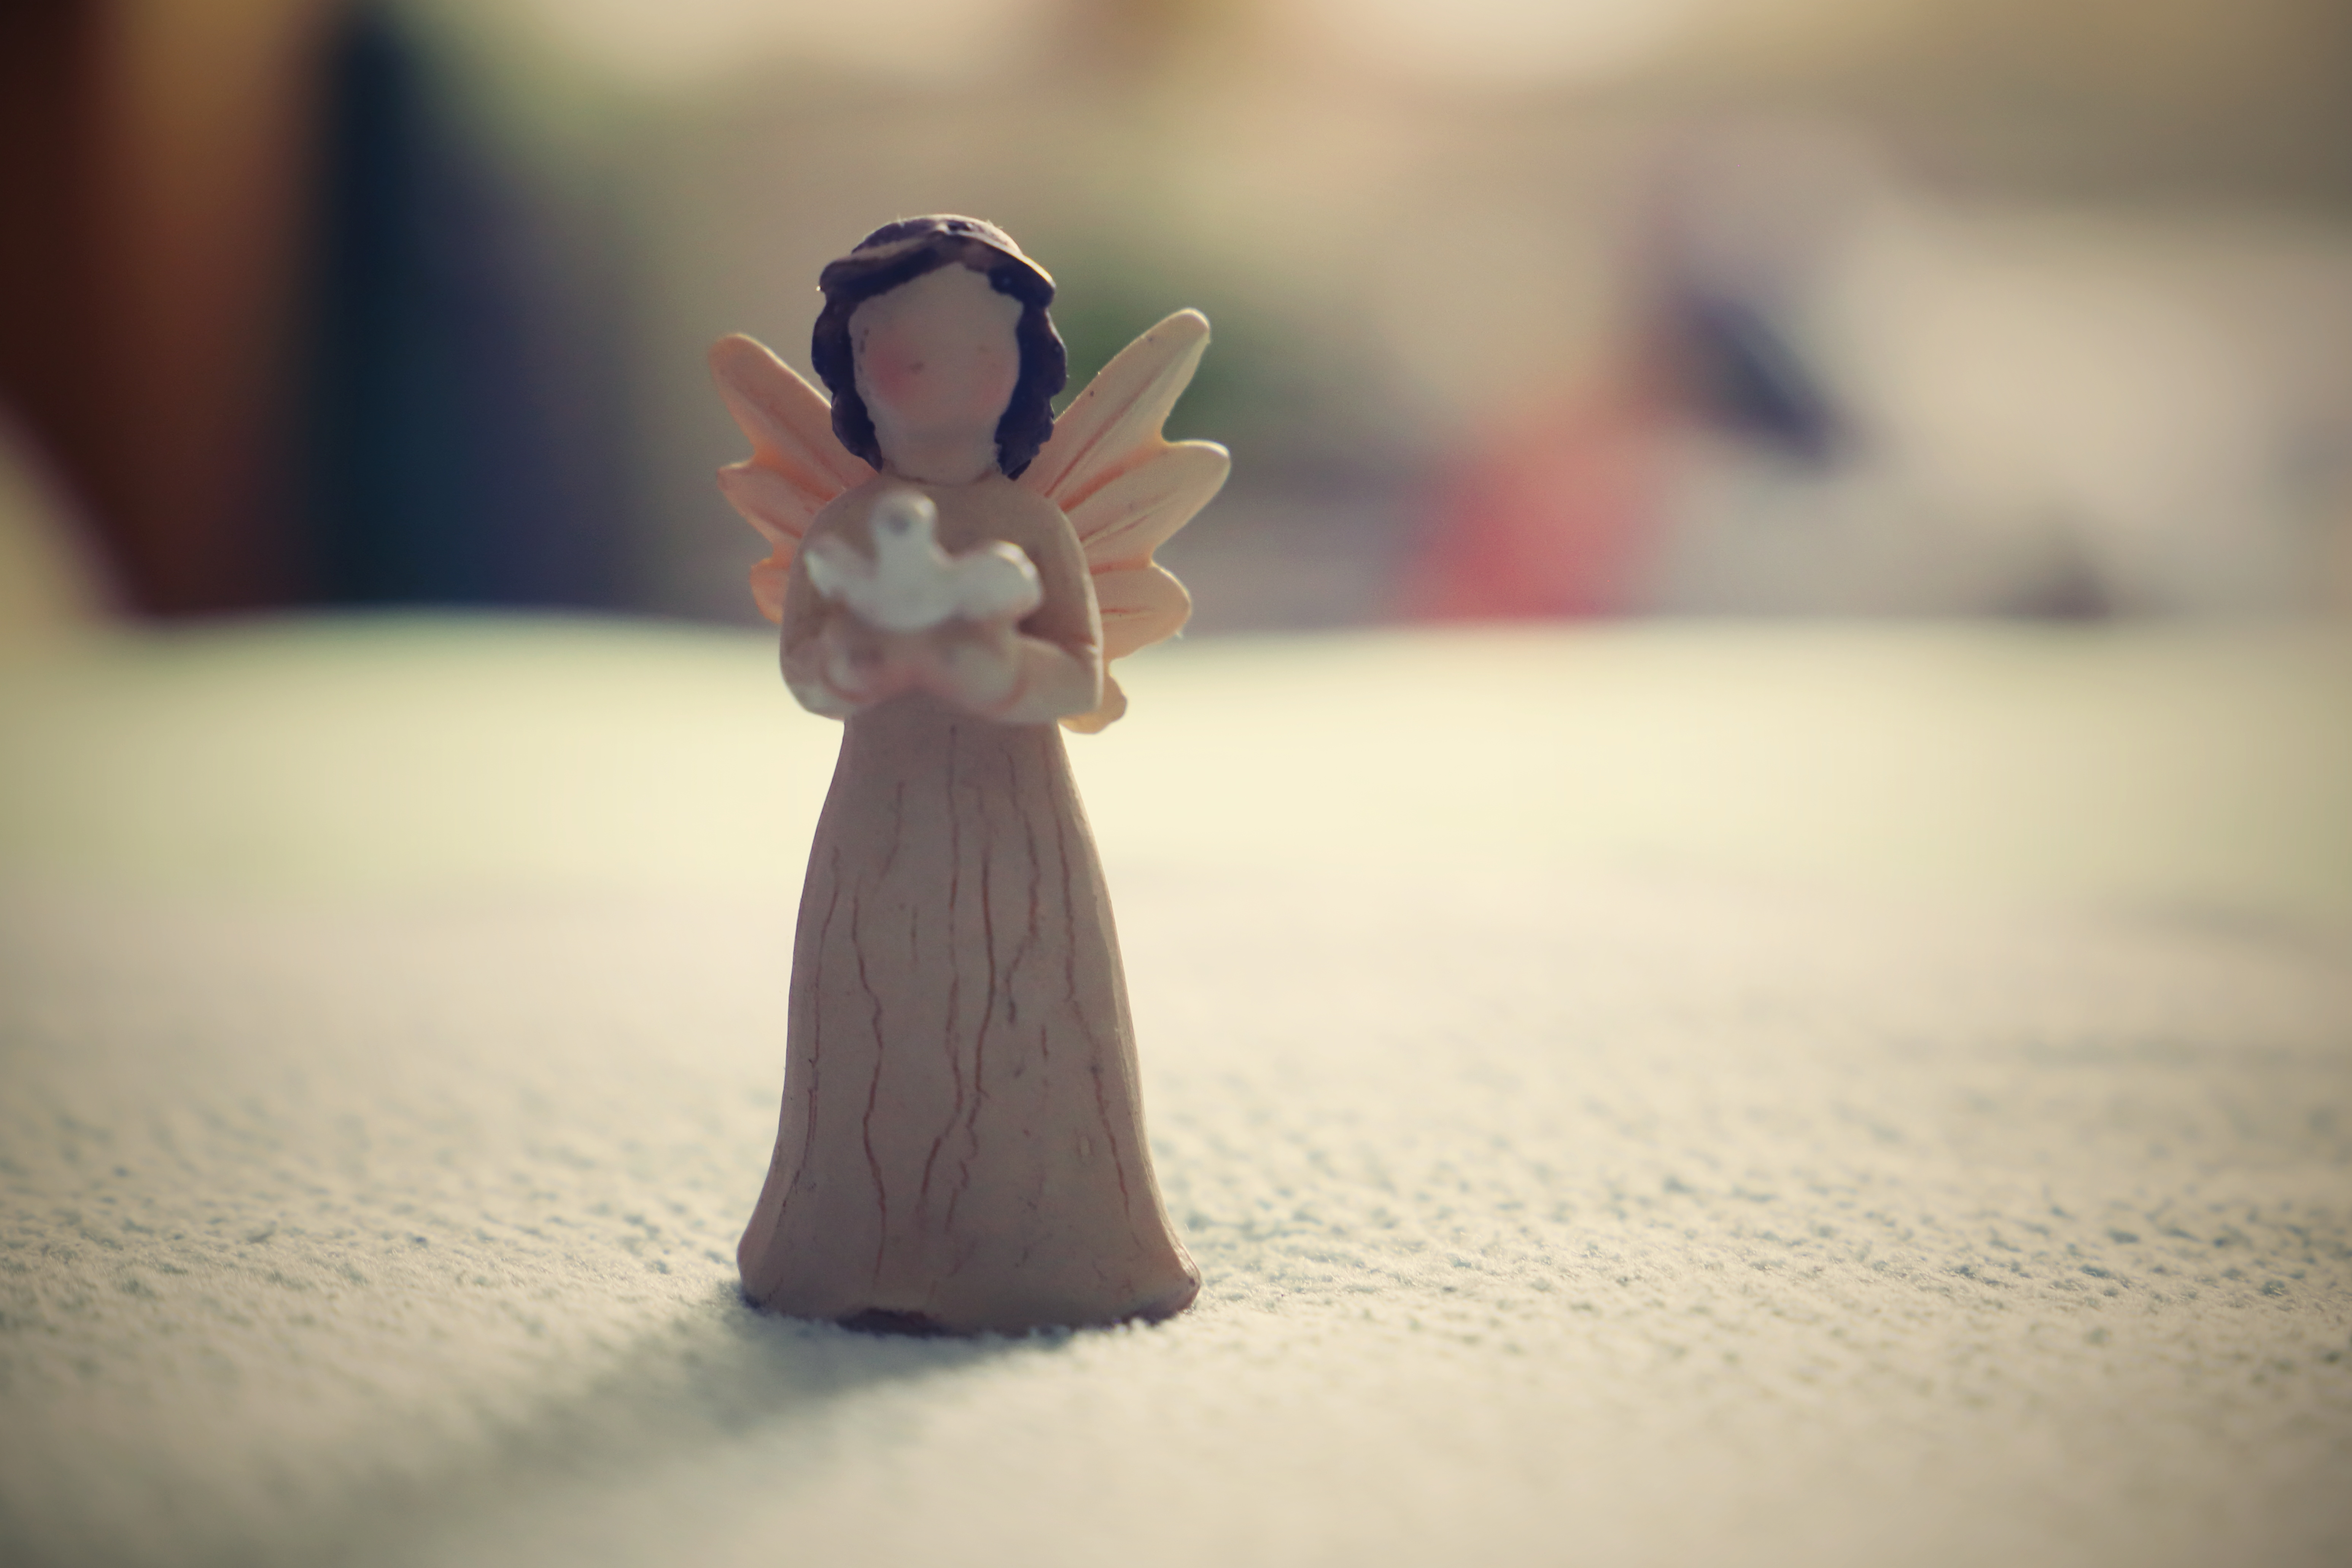
canon, head, plant, human body, wood, tree, gesture, toy, finger, happy, petal, art, doll, landscape, carmine, shadow, still life photography, fun, macro photography, winter, sand, action figure, fictional character, animation, figurine, recreation